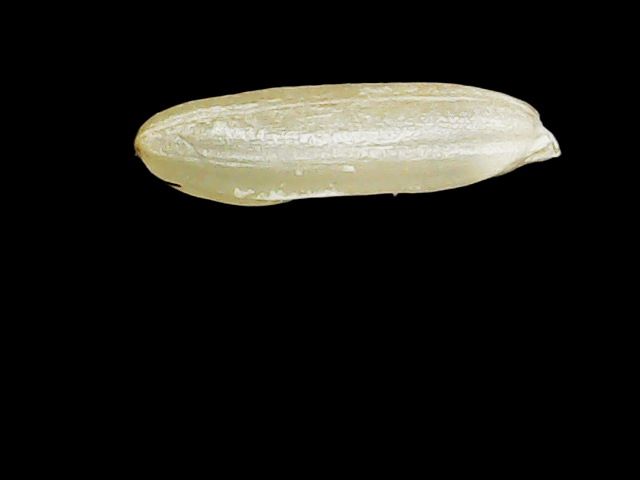
Rice variety: Binadhan14